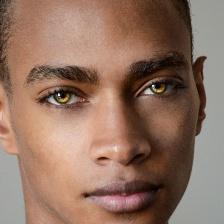
Label: faces